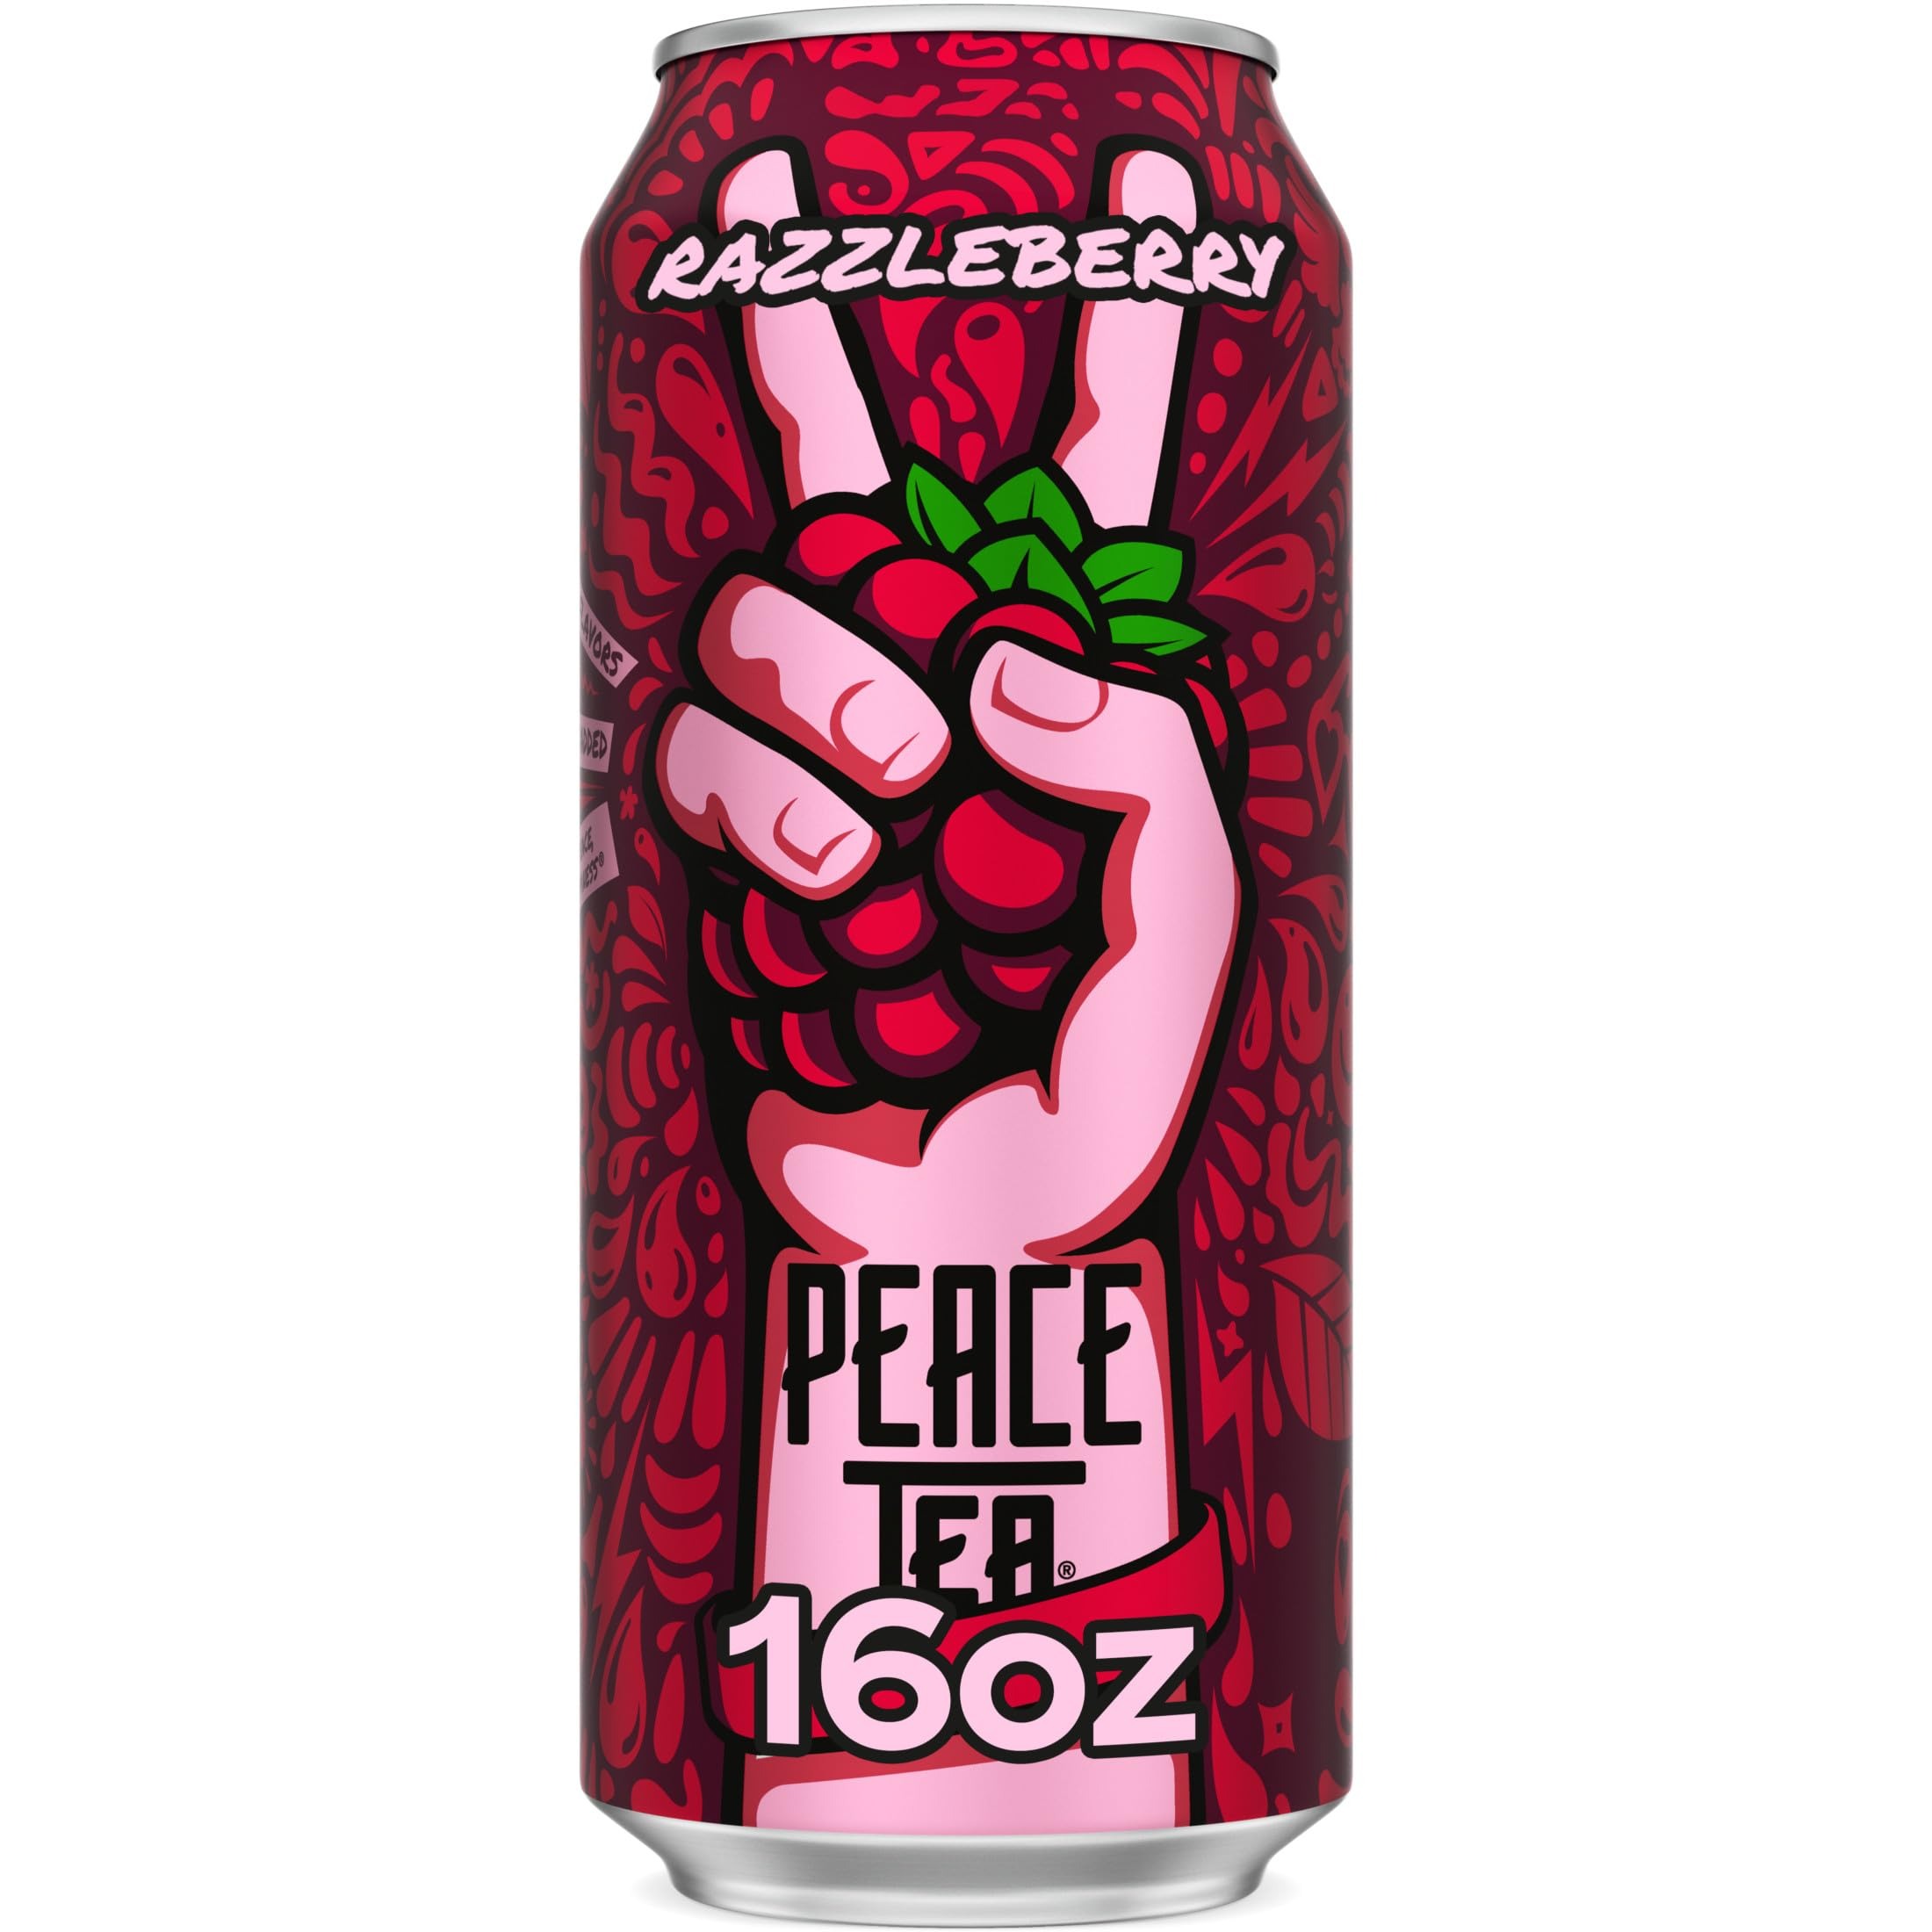
Item Name: Peace Tea Razzleberry 16oz Can
Bullet Point 1: Savor the vibrant, fruit-forward taste of sweet tea and natural raspberry flavor in every can
Bullet Point 2: Tea made with natural flavors and no color added for a positively refreshing drink experience
Bullet Point 3: With 16mg of caffeine you can enjoy as a refreshing companion, no matter the time of day
Bullet Point 4: Spread peace and positivity with a canned iced tea that brings the joyful vibes
Bullet Point 5: 16 fl oz can of Peace Tea Razzleberry, iced tea with natural raspberry flavor
Value: 16.0
Unit: Fl Oz

Price: 1.29